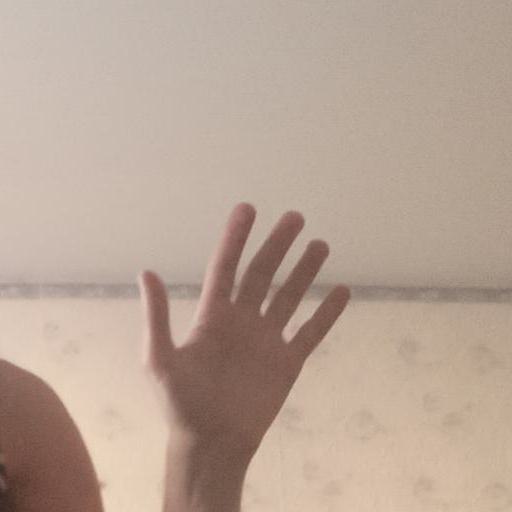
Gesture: palm